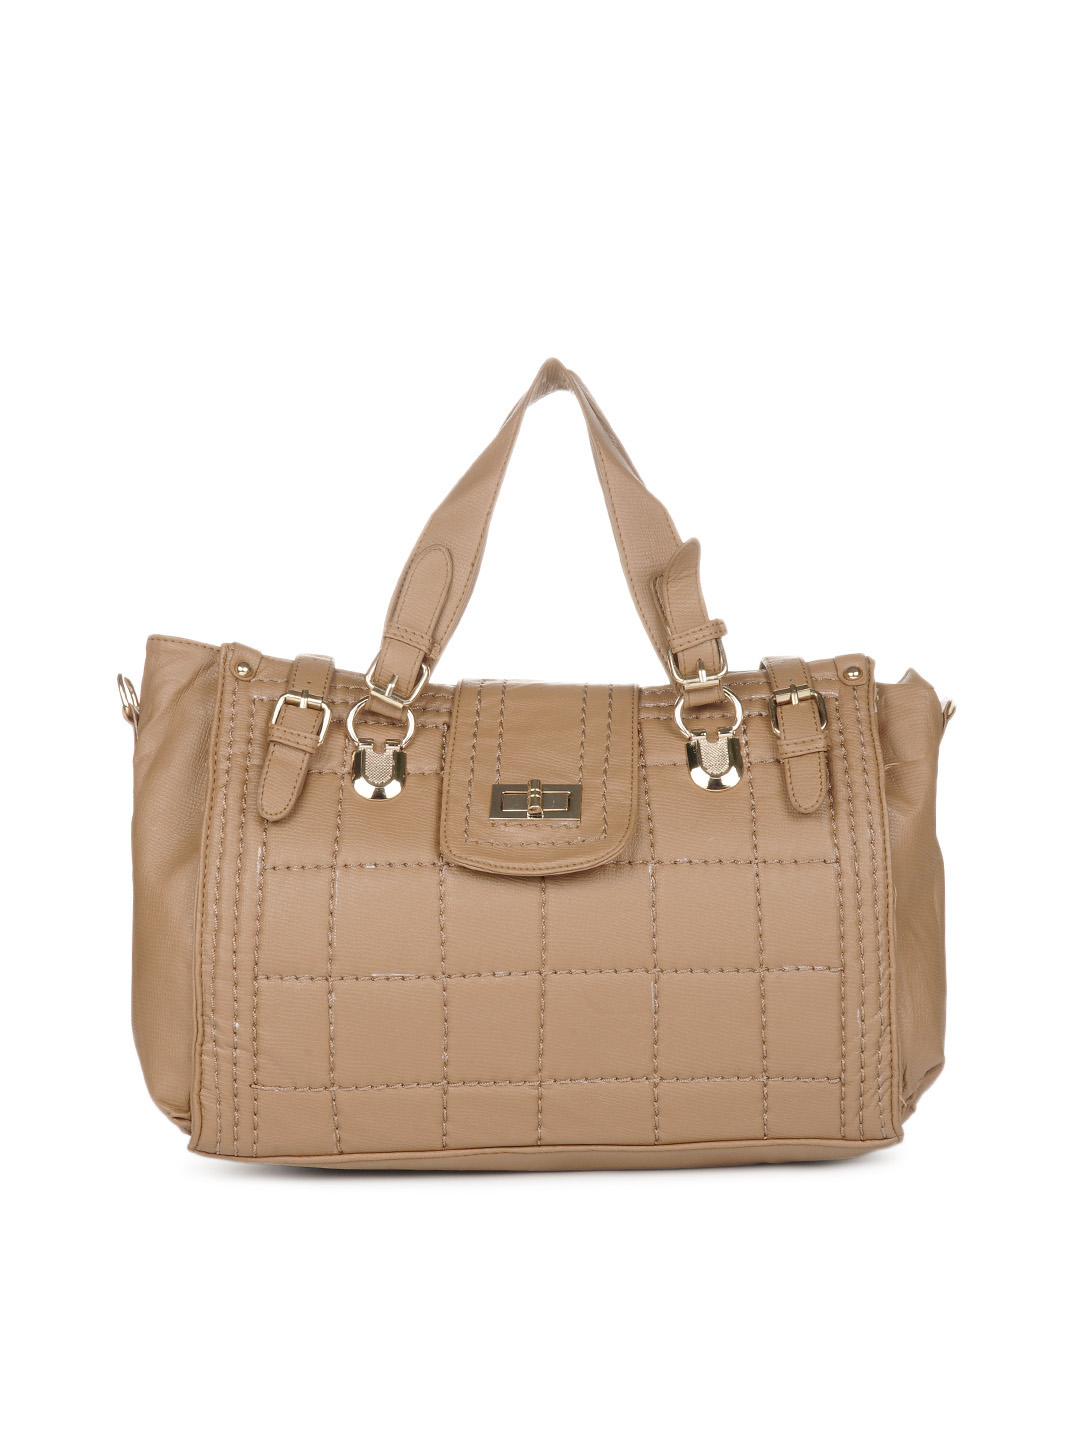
Kiara Women Brown Handbag
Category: Accessories / Bags / Handbags
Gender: Women
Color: Brown
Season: Summer 2012
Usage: Casual